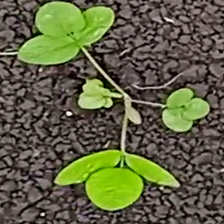
Weed species: Asian_Pigeonwings_(Clitoria Ternatea)